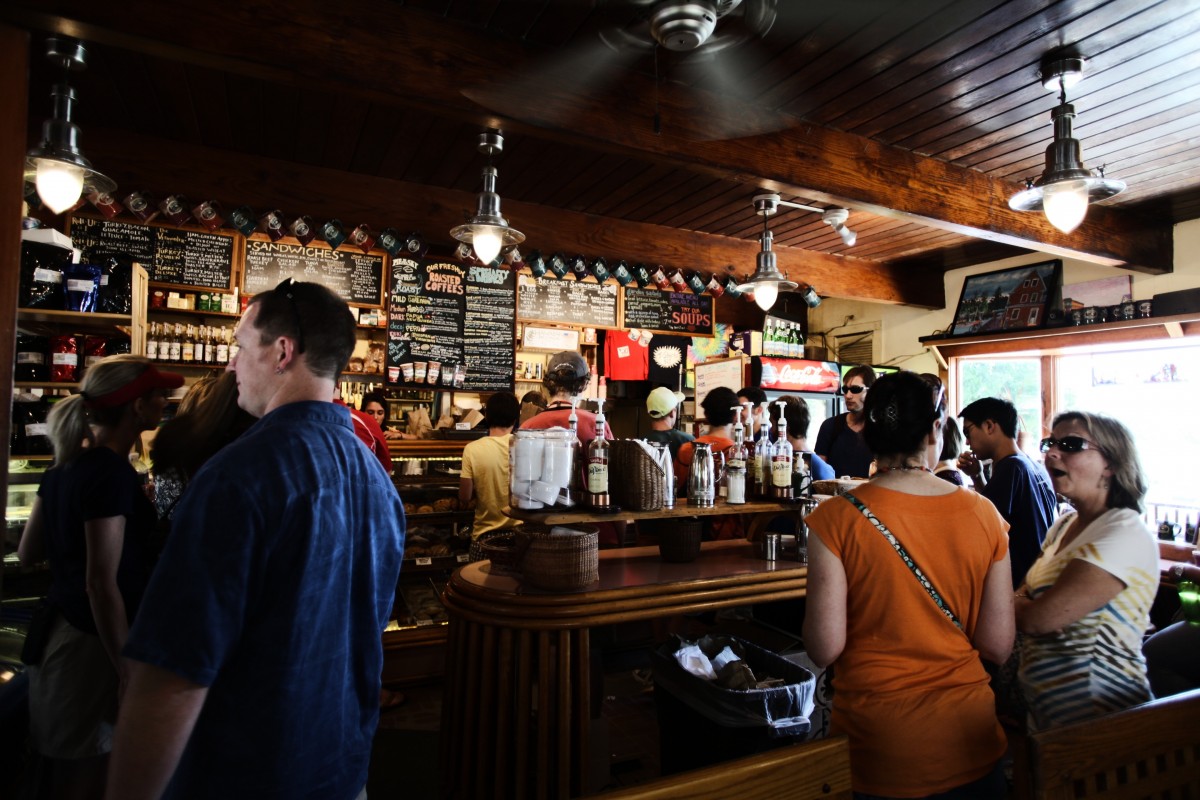
Tags: person, coffee shop, restaurant, social, bar